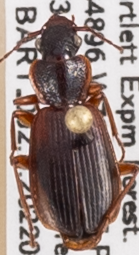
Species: Cymindis cribricollis
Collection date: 2022-08-03
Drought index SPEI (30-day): -0.54
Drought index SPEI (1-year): -0.9
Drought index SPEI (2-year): -1.69